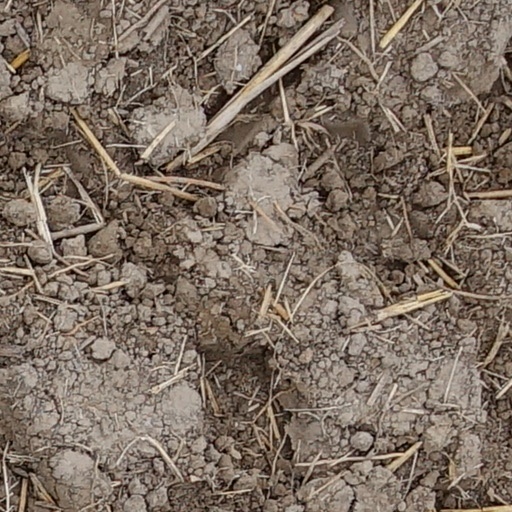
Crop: wheat